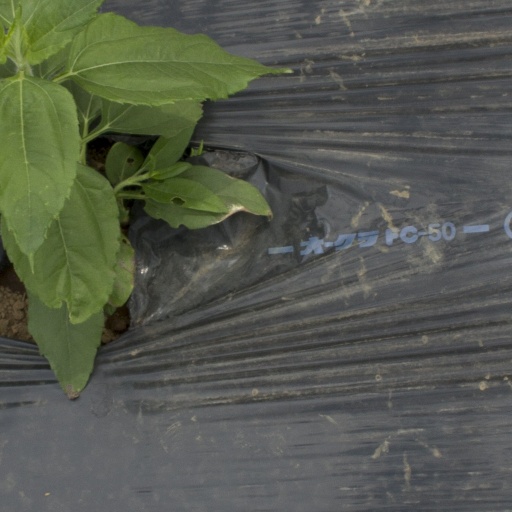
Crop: Jerusalem artichoke